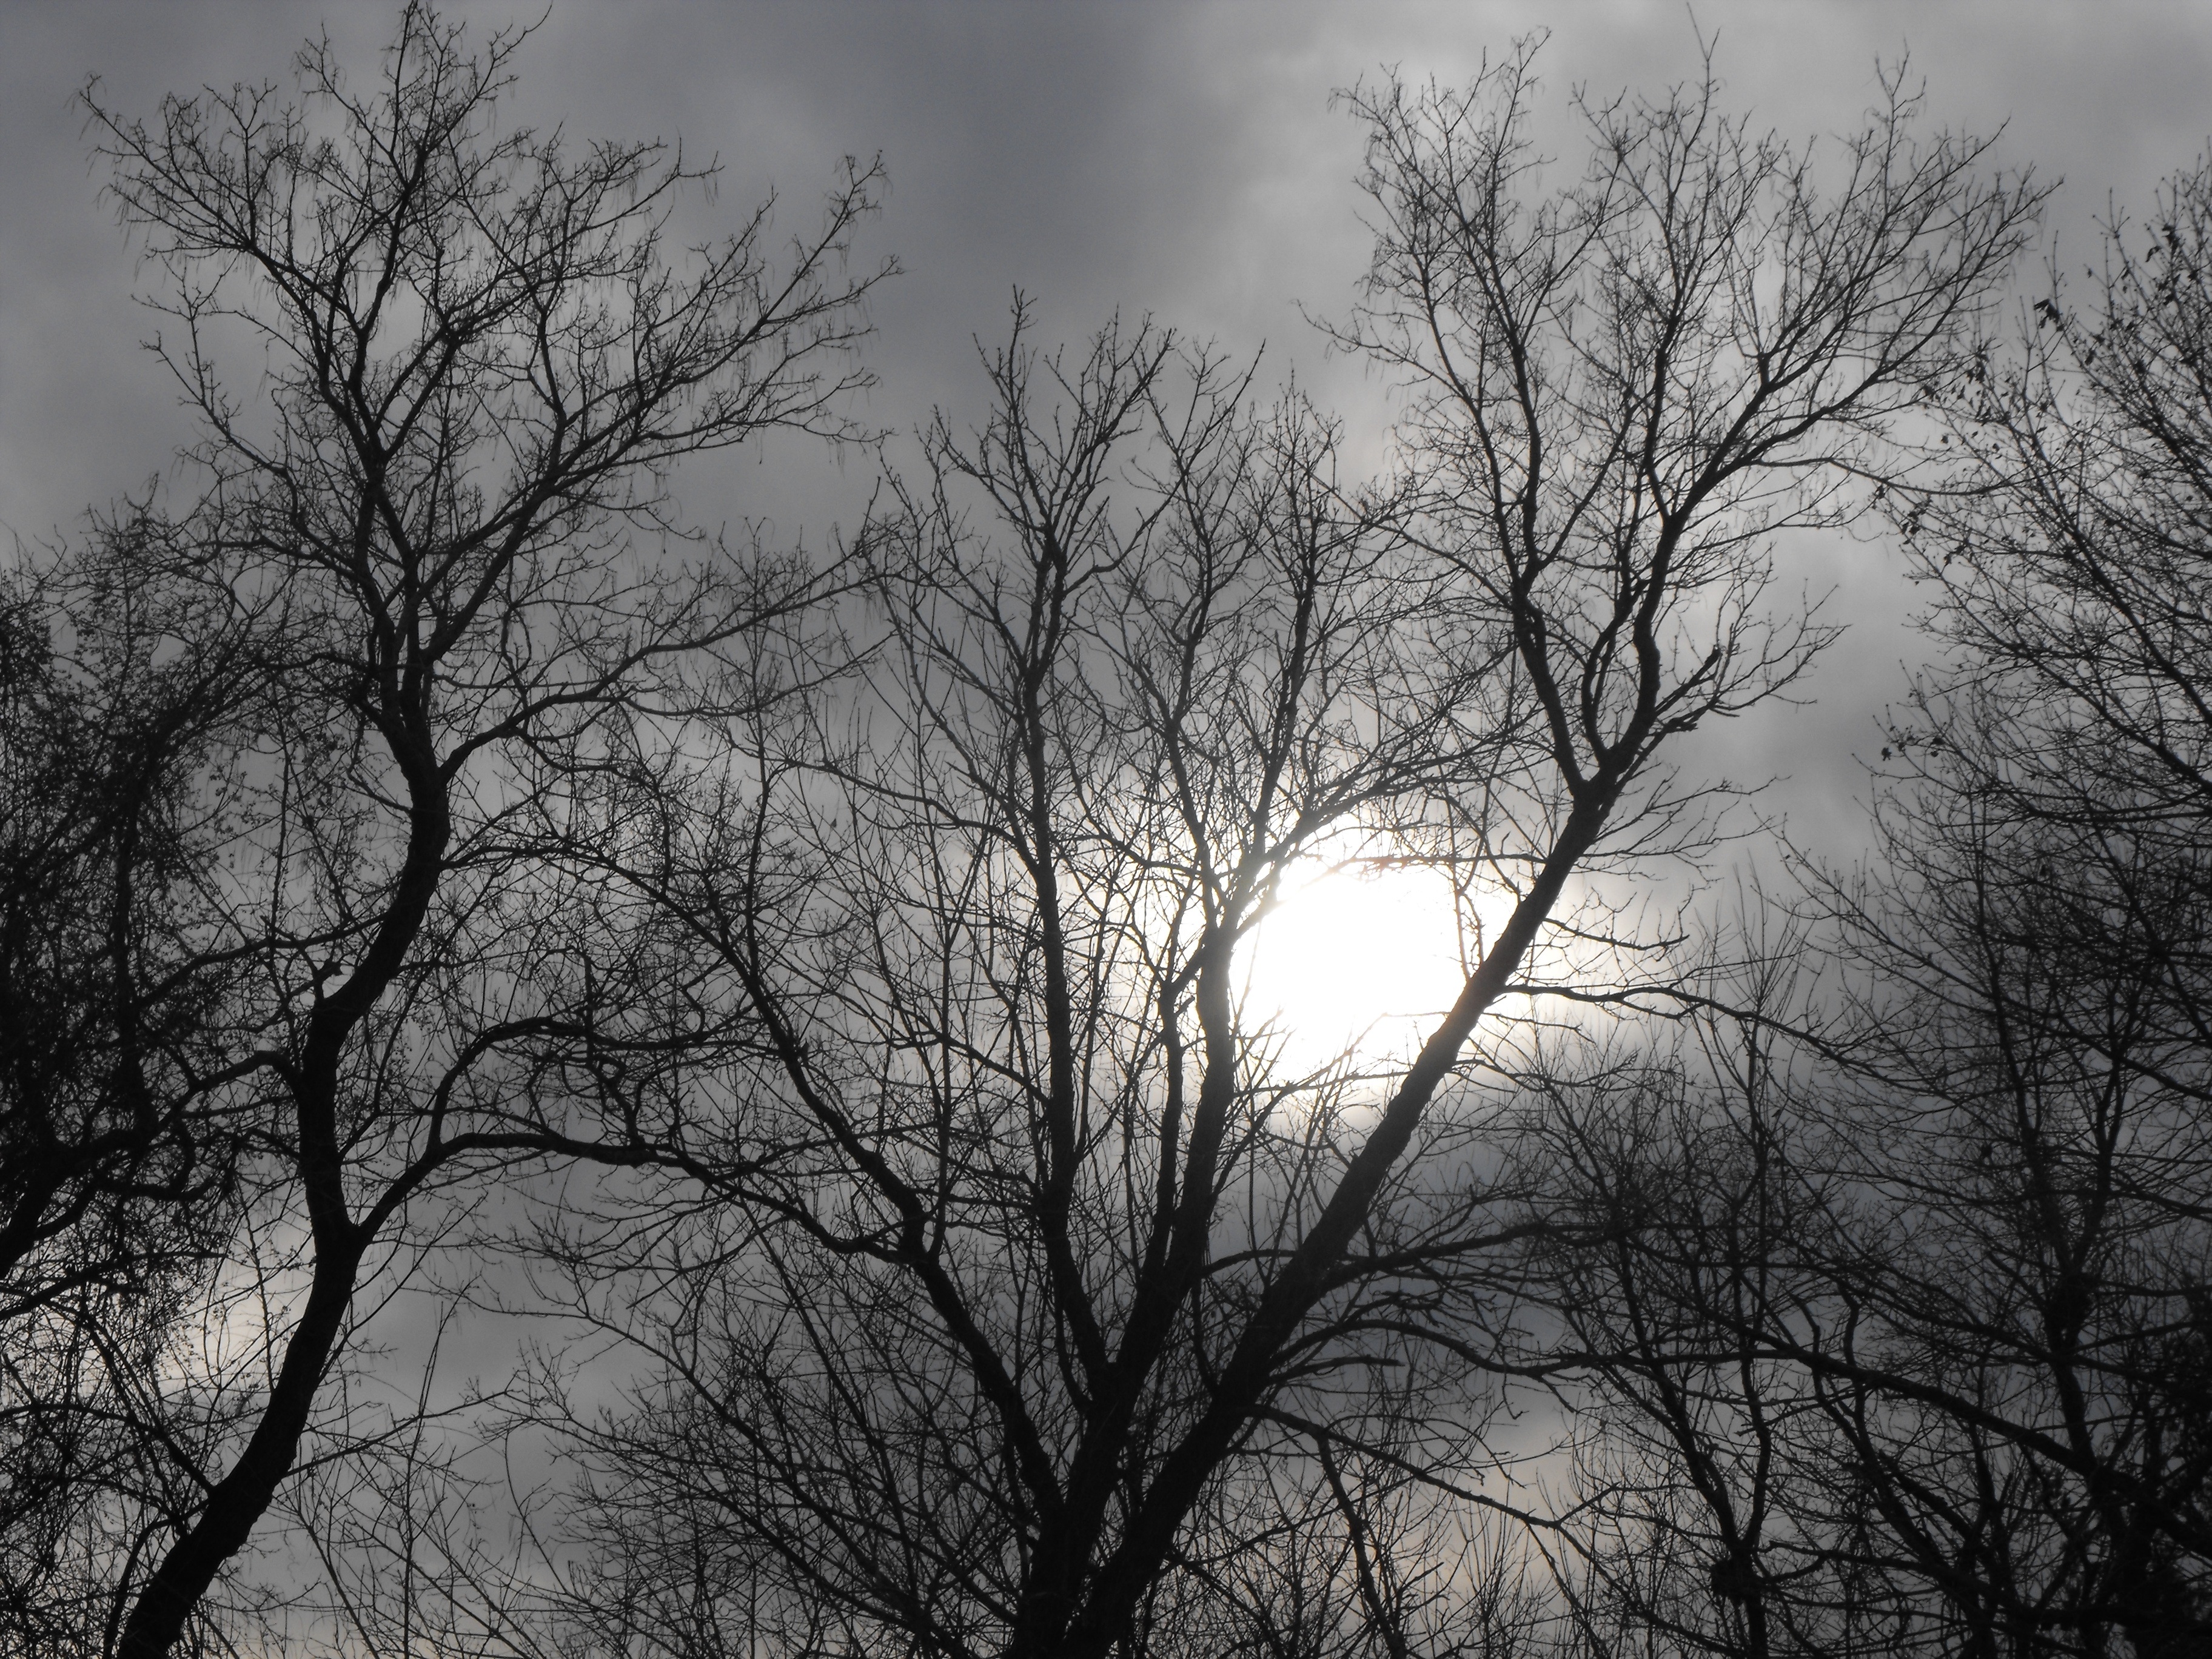
tree, nature, forest, branch, silhouette, snow, winter, cloud, black and white, plant, sky, mist, morning, atmosphere, spooky, weather, darkness, monochrome, season, trees, monochrome photography, atmospheric phenomenon, woody plant, bare trees